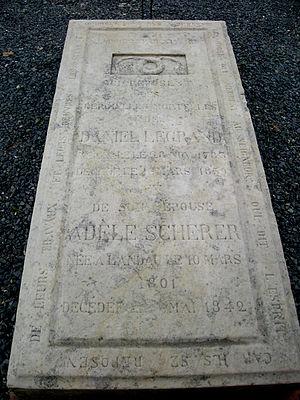
Daniel Legrand est un industriel et un philanthrope d'origine suisse, protestant réformé, installé en Alsace. Il fut un précurseur de la législation internationale du travail.